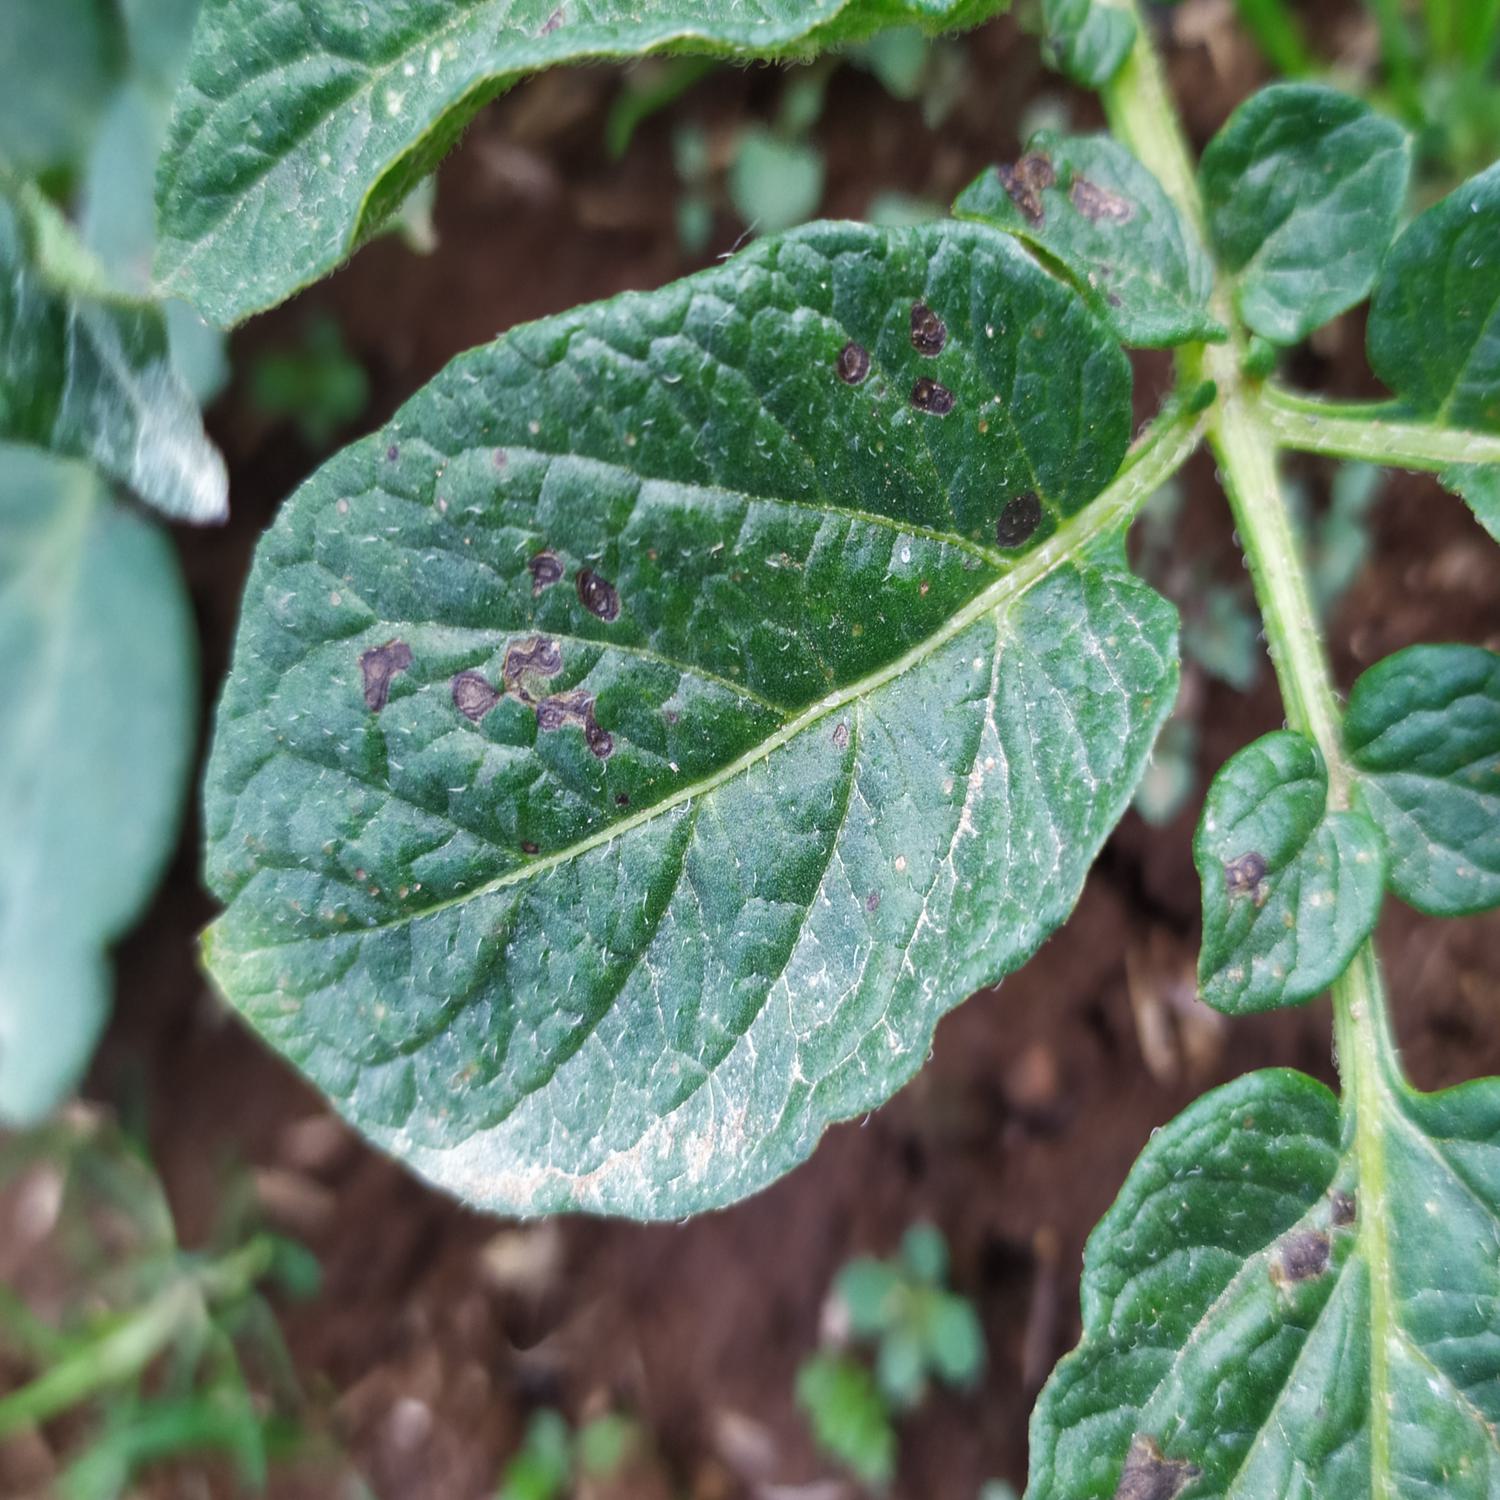
Label: Fungi